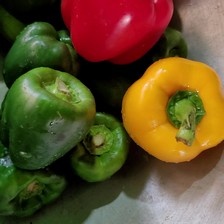
Label: capsicum